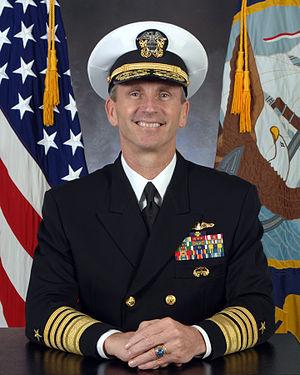
Le vice-chef des Opérations navales est un officier de la marine des États-Unis et l’officier au deuxième rang le plus élevé dans le département de la Marine des États-Unis. Dans le cas où le chef des Opérations navales est absent ou est empêché d'exercer ses fonctions, le VCNO assume les fonctions et responsabilités du CNO. Le VCNO peut également effectuer d'autres tâches que le CNO lui assigne. Le VCNO est nommé par le président des États-Unis, et doit être confirmée par un vote à la majorité des voix au Sénat des États-Unis. Le VCNO est nommé automatiquement amiral quatre étoiles.